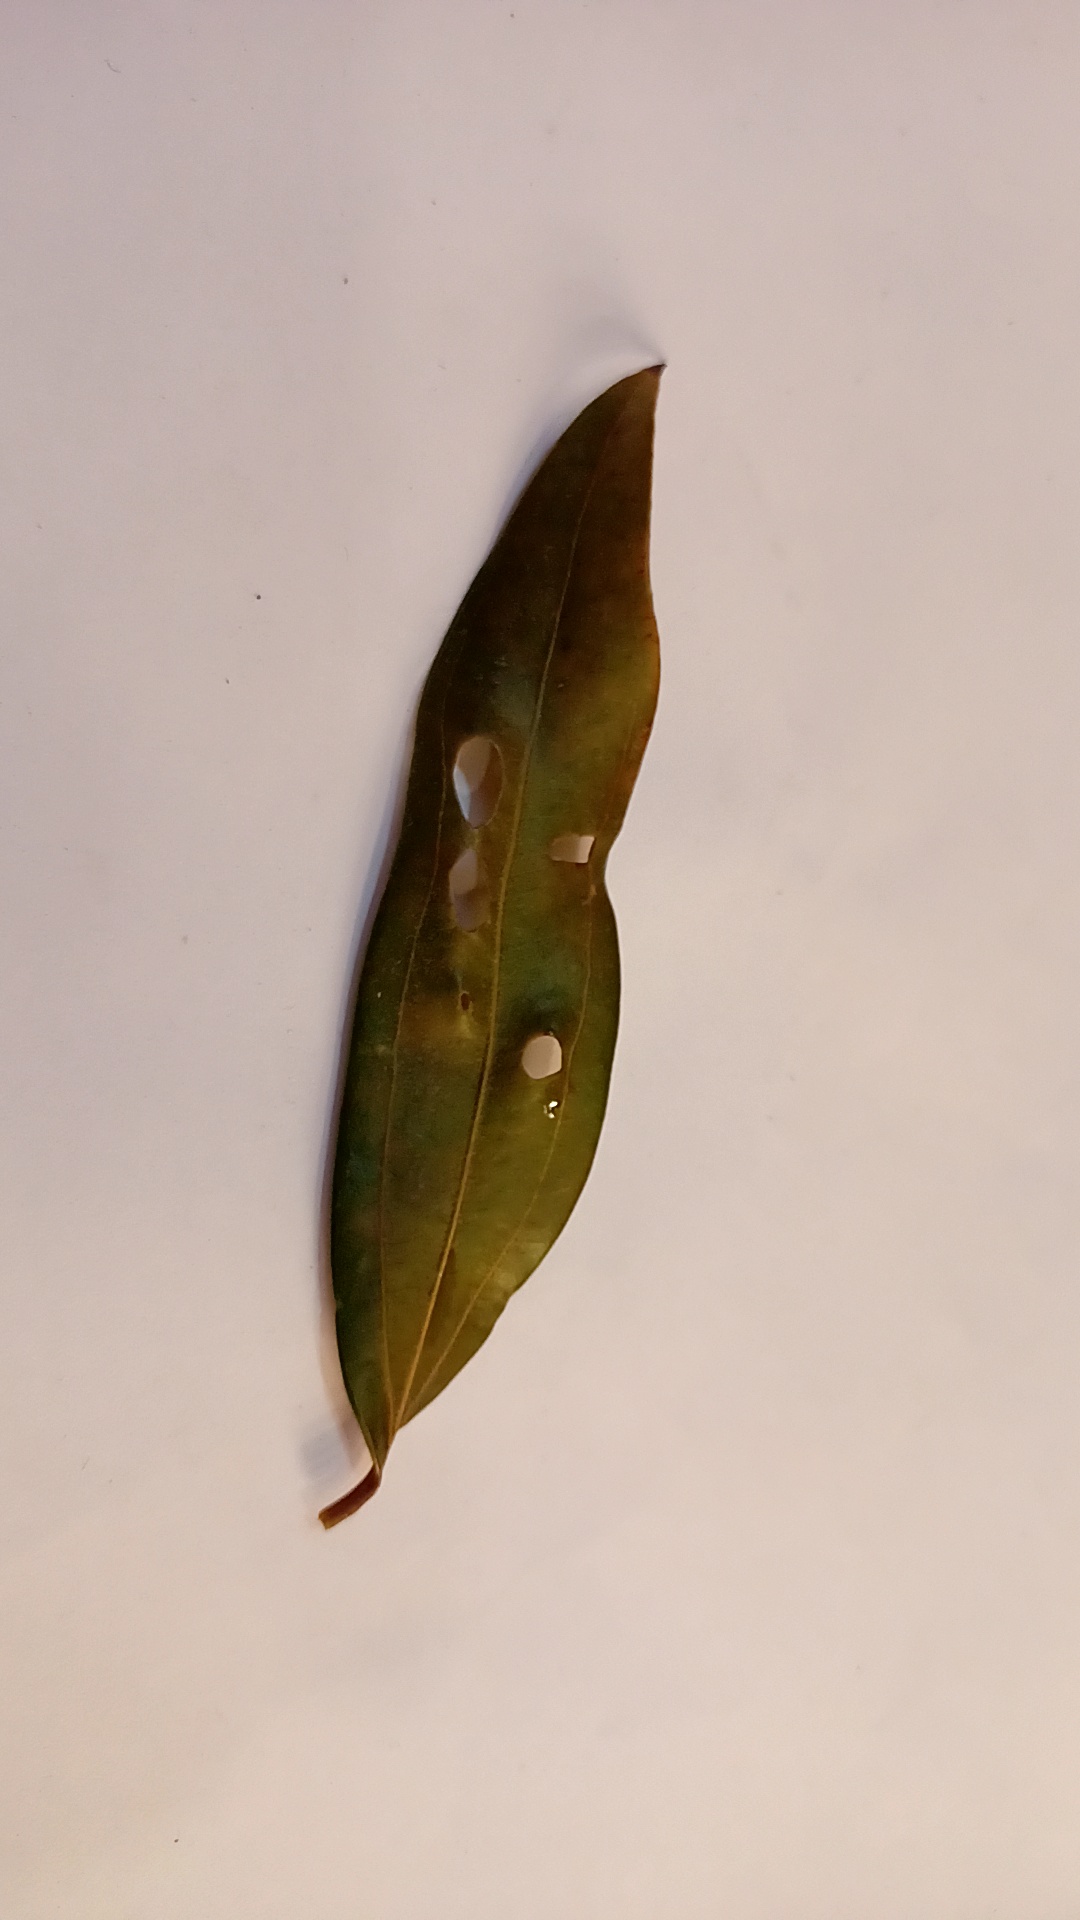
Label: Disease